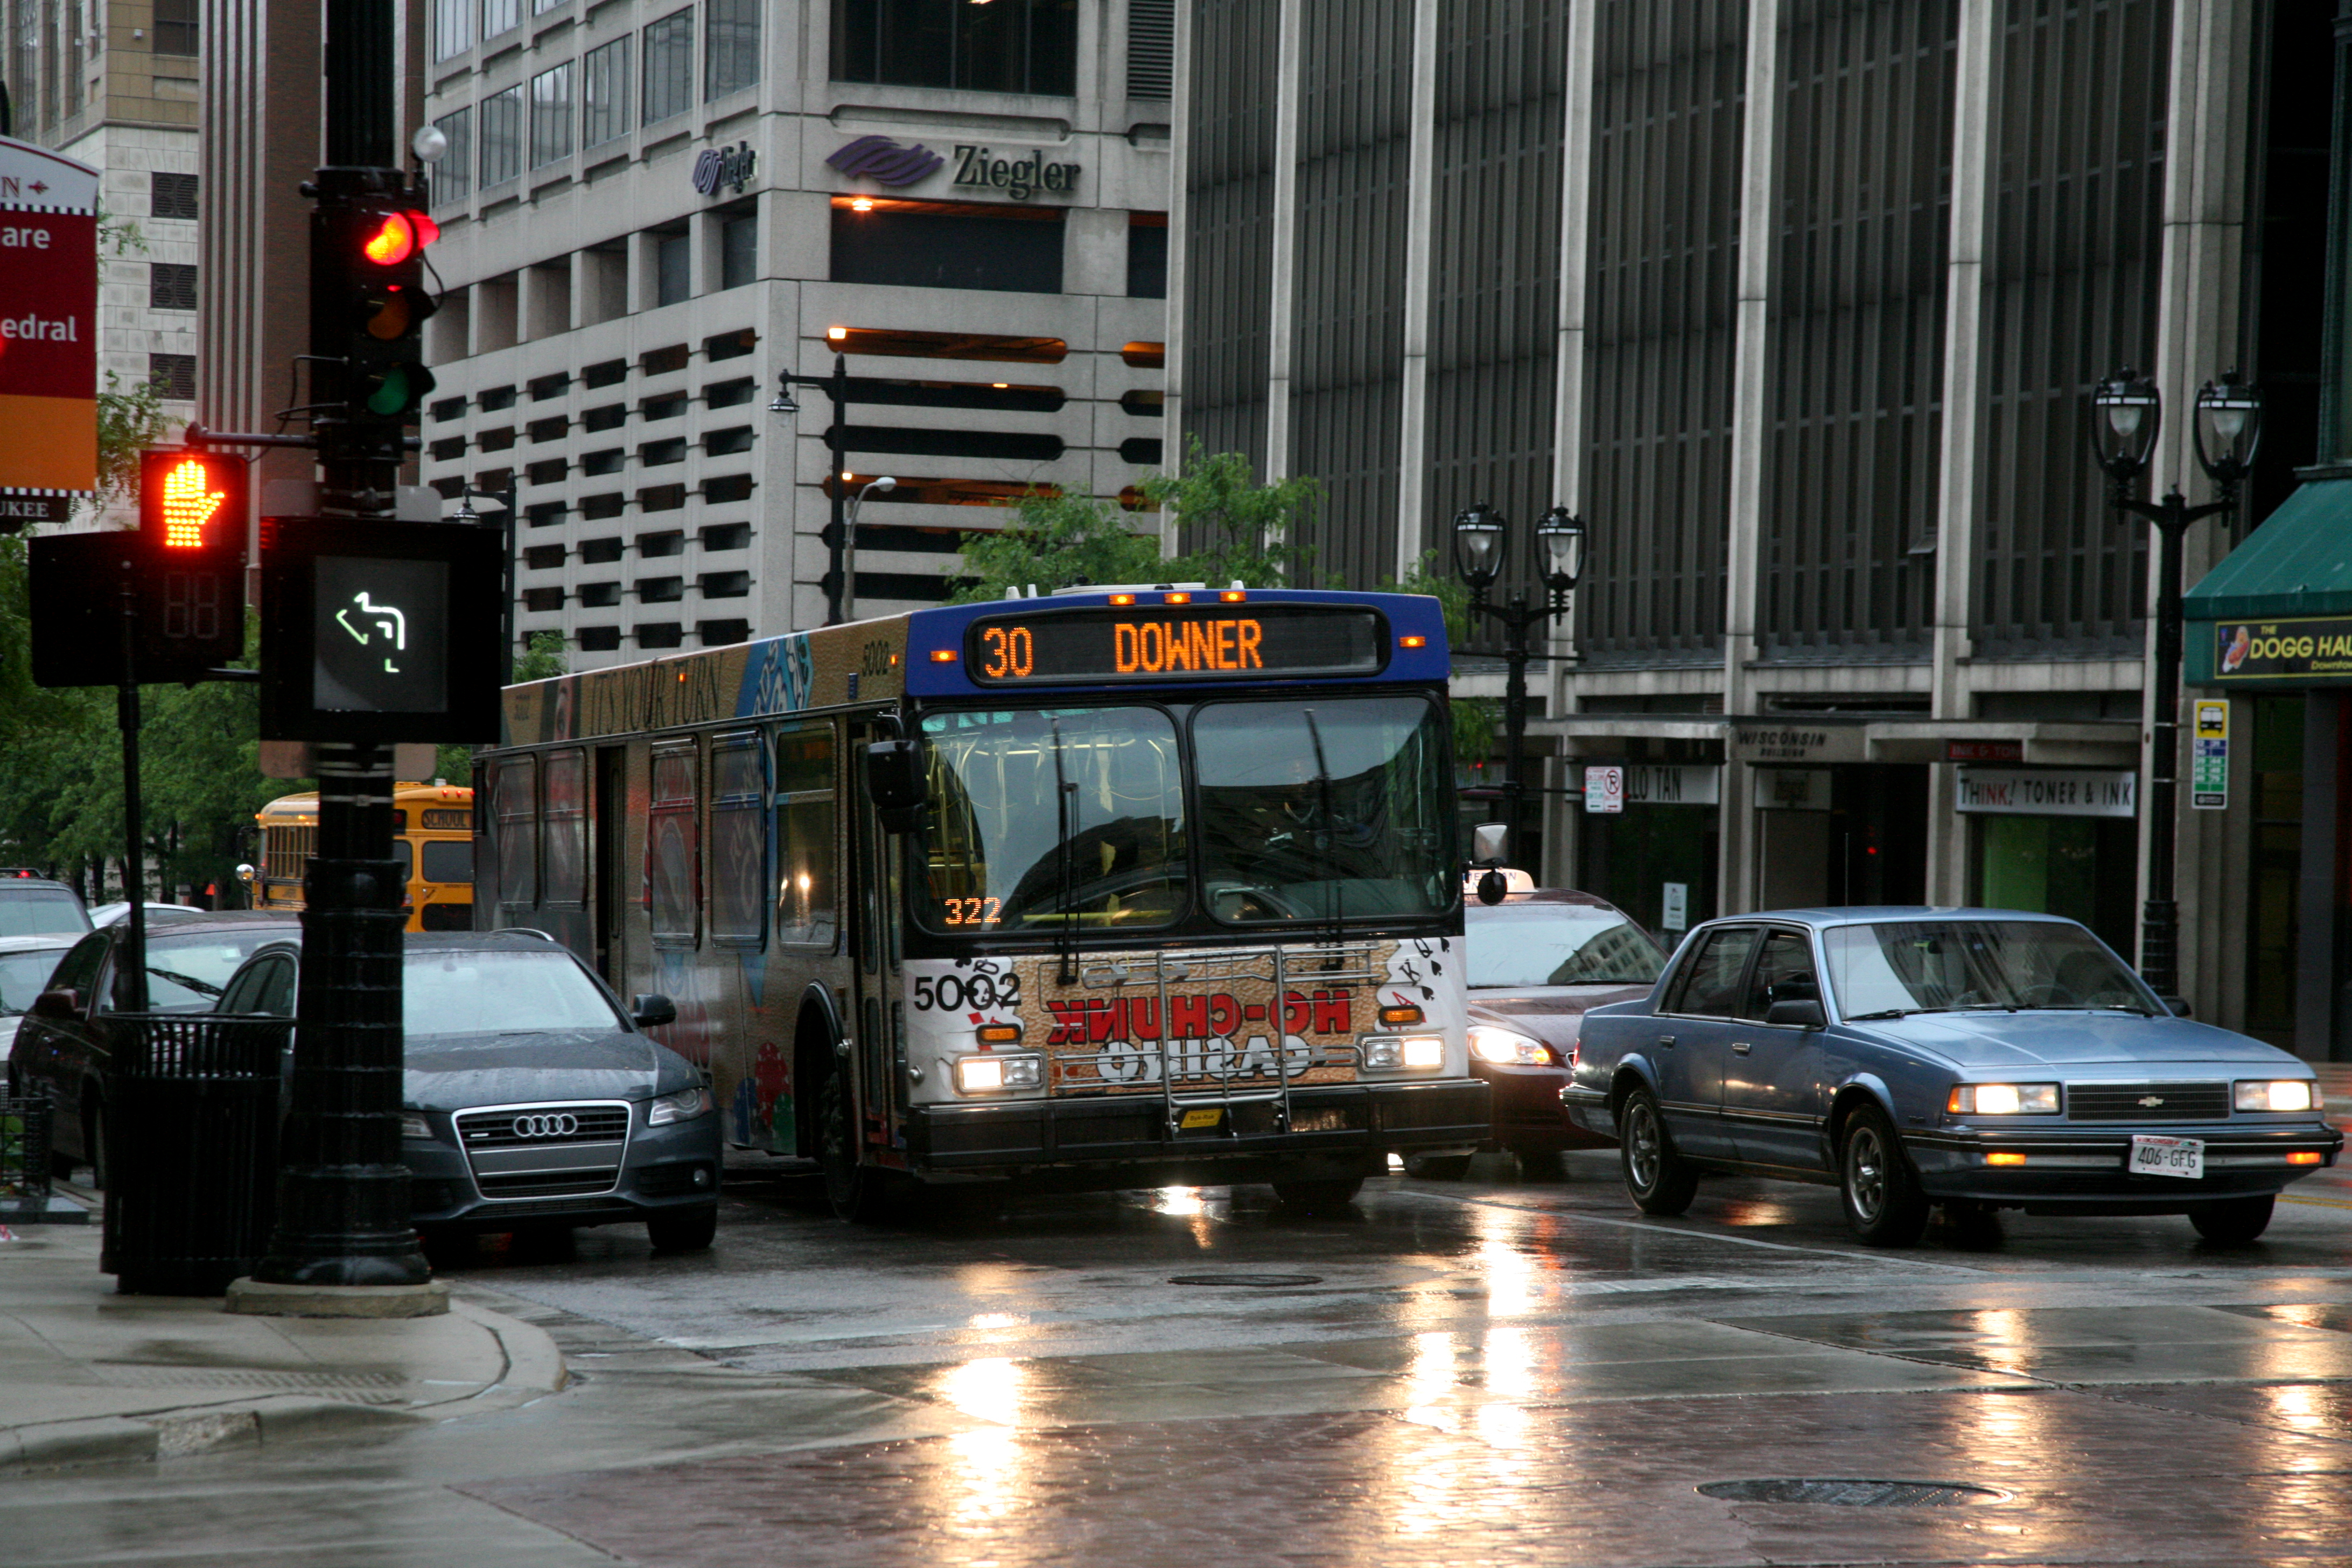
pedestrian, road, traffic, street, rain, downtown, transport, vehicle, lane, lighting, public transport, bus, pluie, wisconsin, milwaukee, urban area, mode of transport, metropolitan area, traffic congestion